Broadcast spreader

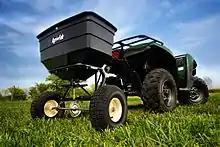
ATV tow spreaders normally have a larger capacity to enable the coverage of larger areas.

The smallest are handheld with a hopper of several liters and which operate via hand cranking. A bit larger are push units with the spinning disk powered by gearing to the wheels.